Morningside Heights

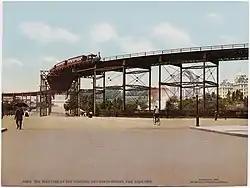
Until 1903, the Ninth Avenue elevated bypassed Morningside Heights (depicted in background)

Though a grid for Manhattan Island would be laid out in the Commissioners' Plan of 1811, the present-day Morningside Heights would remain sparsely developed for the next half-century, with the exception of the Bloomingdale Insane Asylum and the Leake and Watts Orphan Asylum. The Society for New York Hospital had started buying lots between Broadway and Amsterdam Avenues north of 113th Street in 1816, and opened the Bloomingdale Asylum in 1821. Leake and Watts Services purchased the Society's land east of Amsterdam Avenue between 110th and 113th Streets in 1834, and Ithiel Town's design for the Leake and Watts Asylum was completed in 1843. In addition, the Croton Aqueduct ran above ground through the modern neighborhood, opening in 1842.